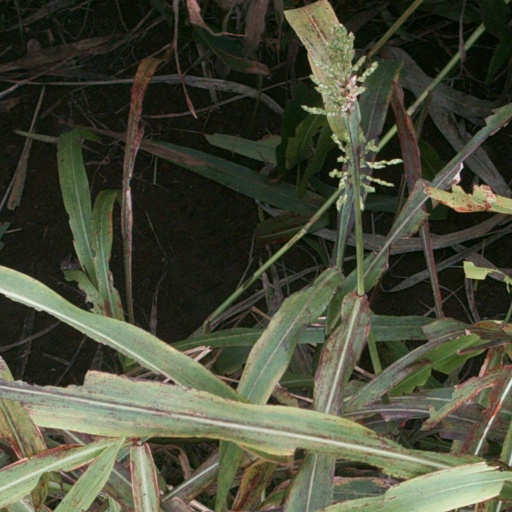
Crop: sorghum